List of water deities

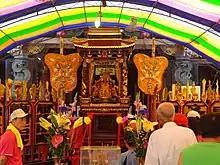
Chinese sea goddess Mazu

In Hindu culture, each water body is worshipped as a form of God. Hence, the rivers are worshipped as goddesses and the ocean is worshipped as a god.